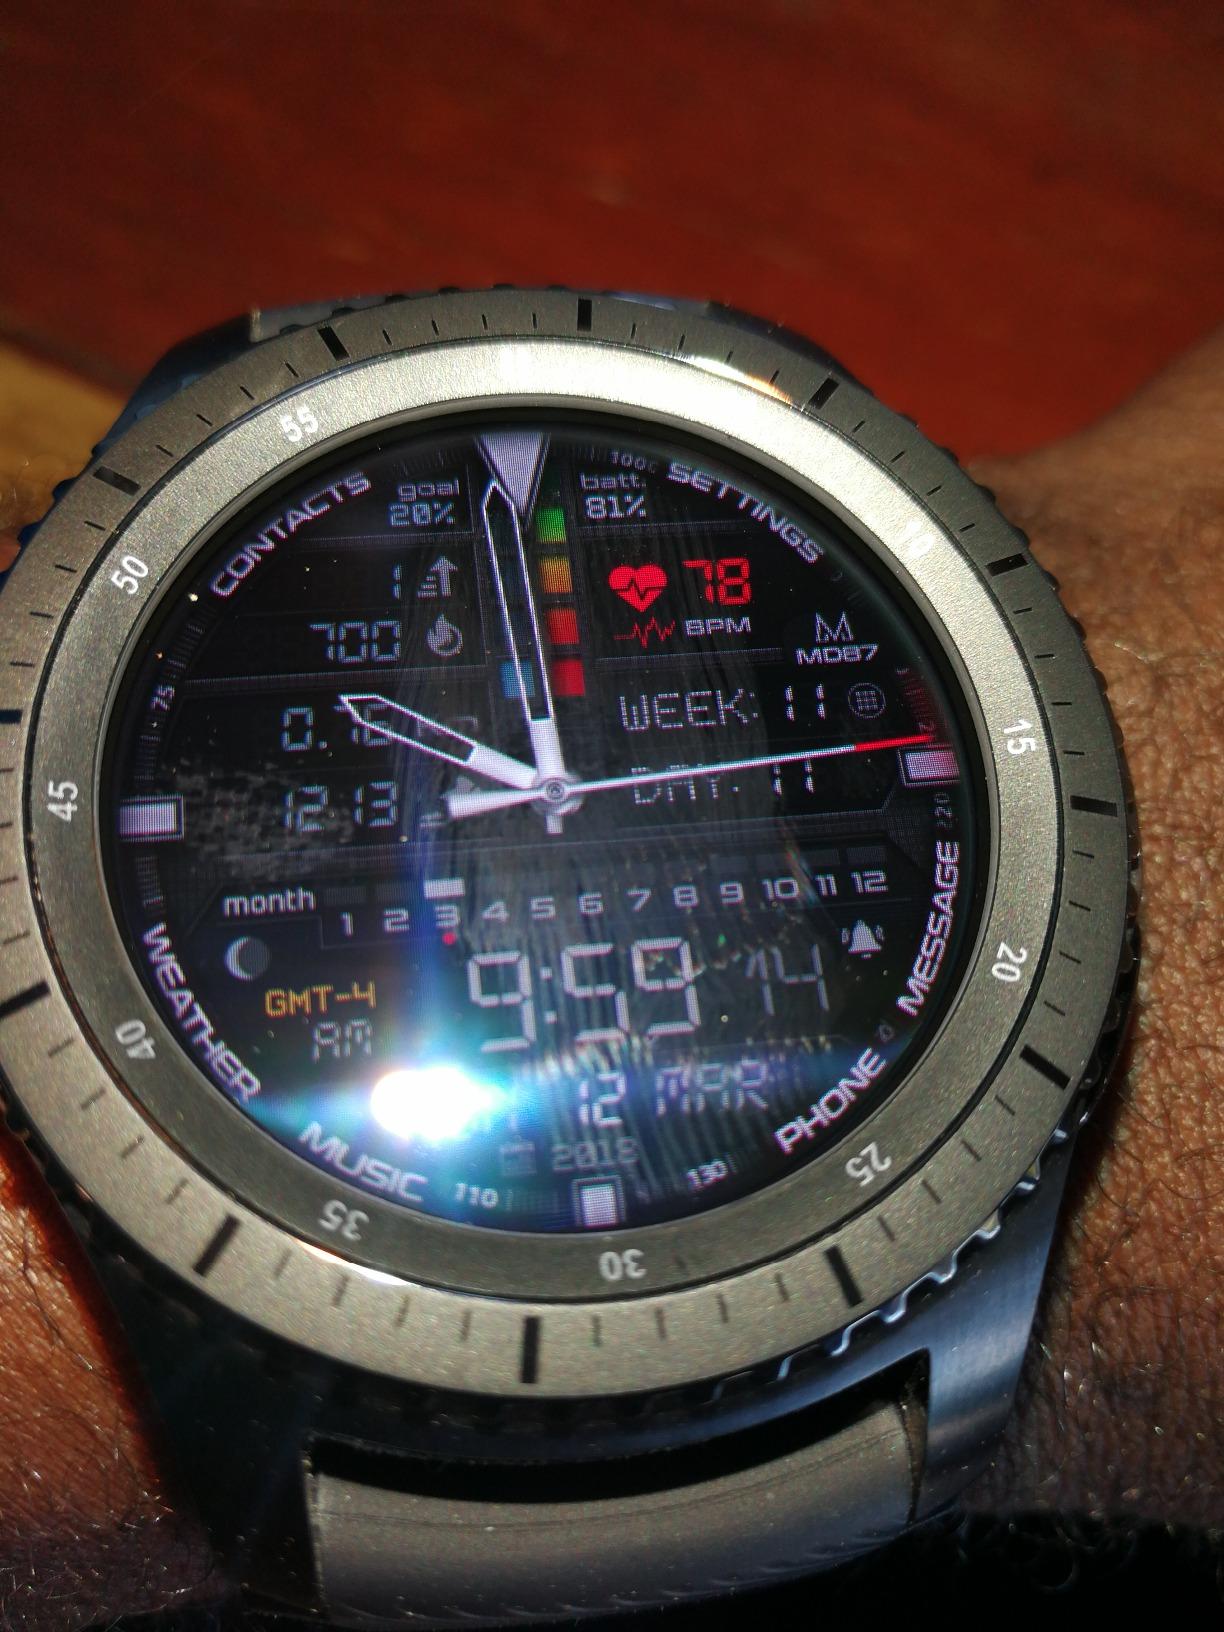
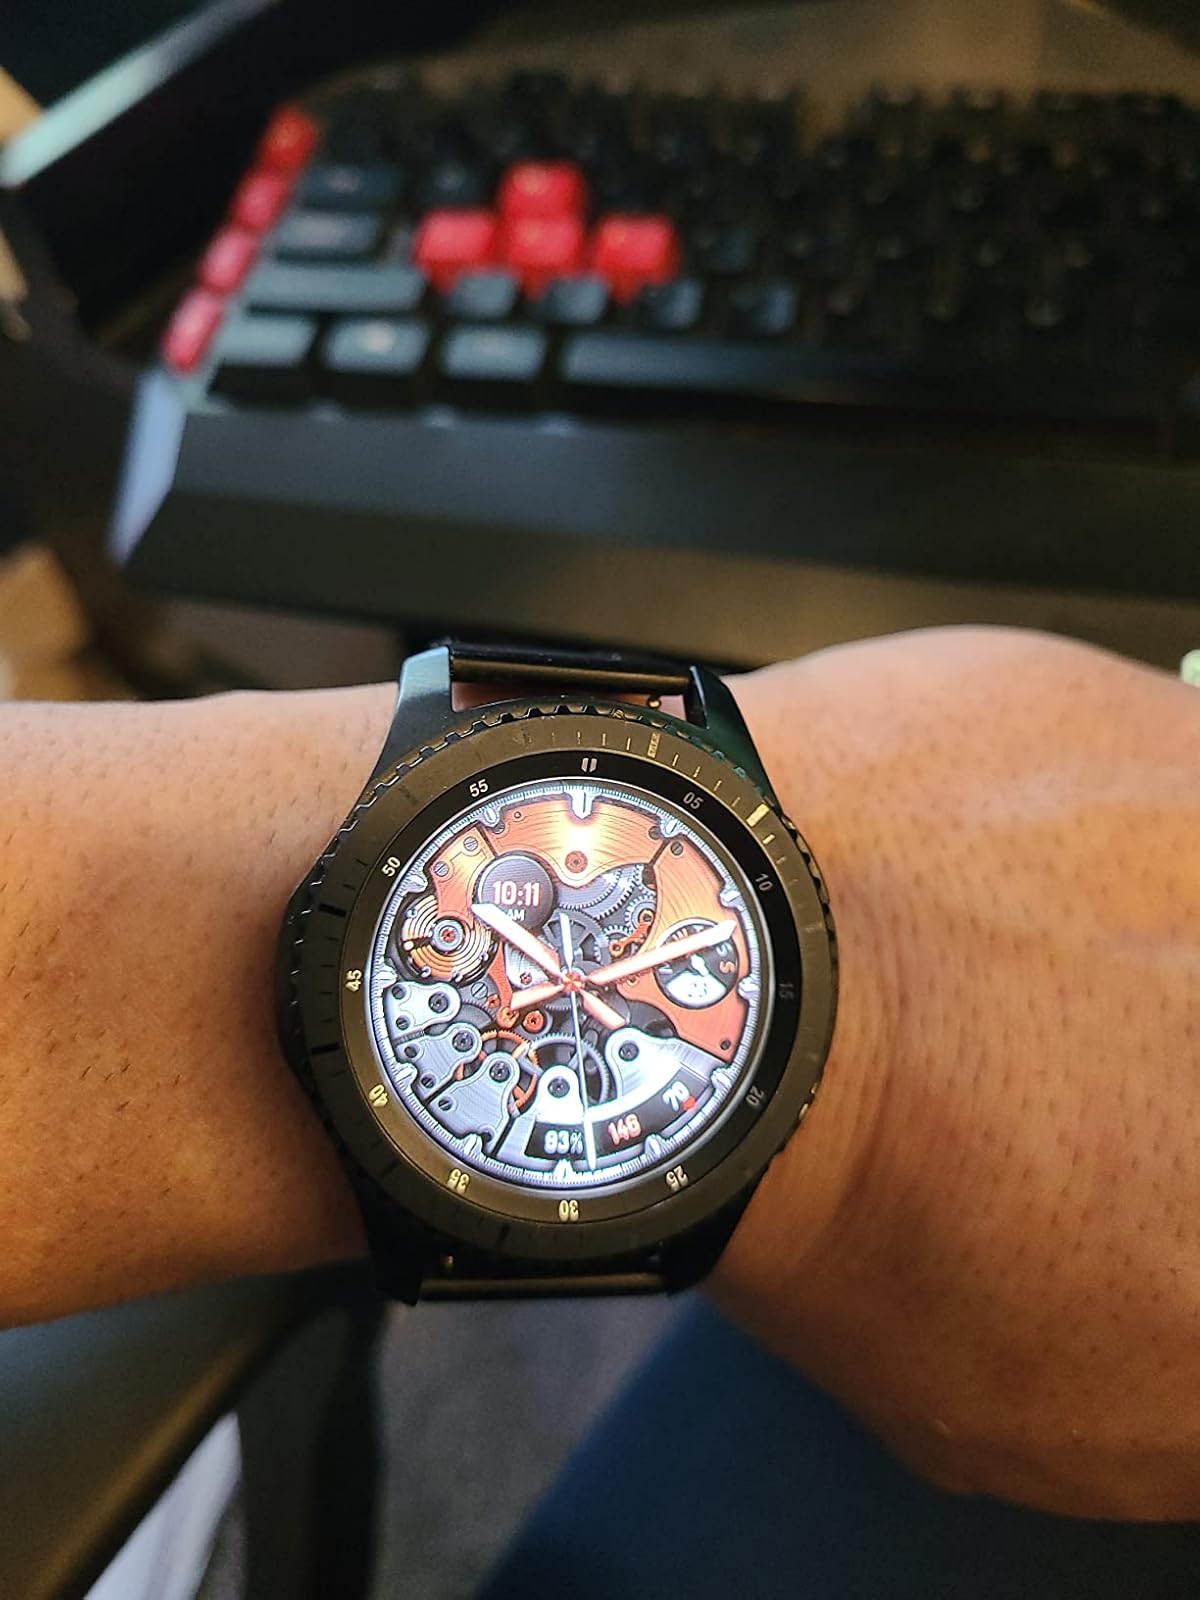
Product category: smartwatch
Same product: yes